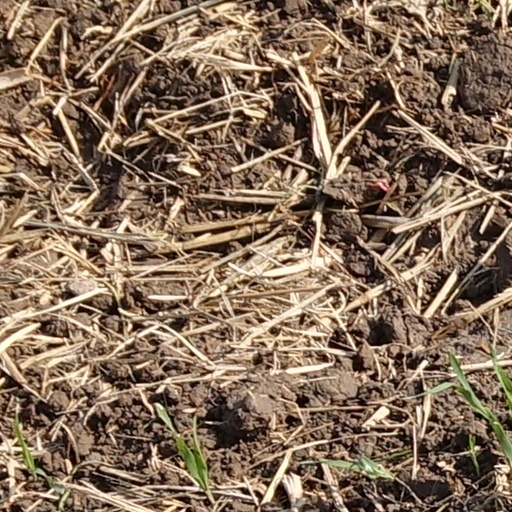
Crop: wheat